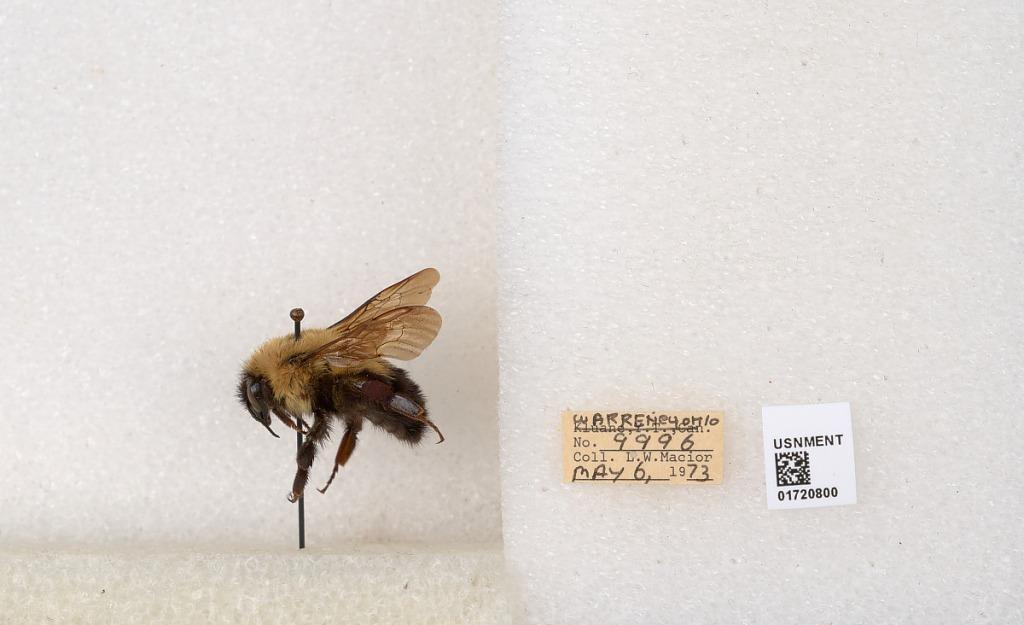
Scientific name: Bombus bimaculatus Cresson
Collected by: L. Macior
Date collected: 1973-5-6
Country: United States
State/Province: Ohio
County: Warren
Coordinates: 39.4276, -84.1668